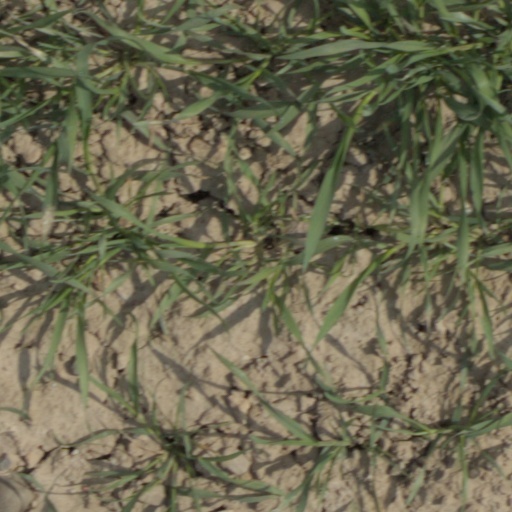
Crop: wheat